Le maçon

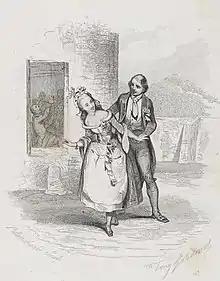
drawing of young man and young woman in 18th-century costume, in a stage setting with countryside in the background

Among the original cast was the tenor Antoine Ponchard.